Katja Lembke

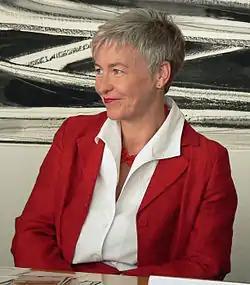
Katja Lembke

Katja Lembke (born 1965) is a German classical archaeologist and Egyptologist and director of the Lower Saxony State Museum in Hanover.